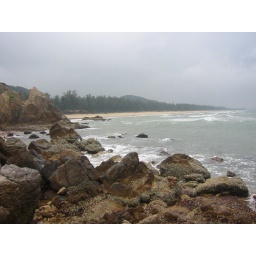
Da nhay - rock dancing beach in bo trach, quang binh